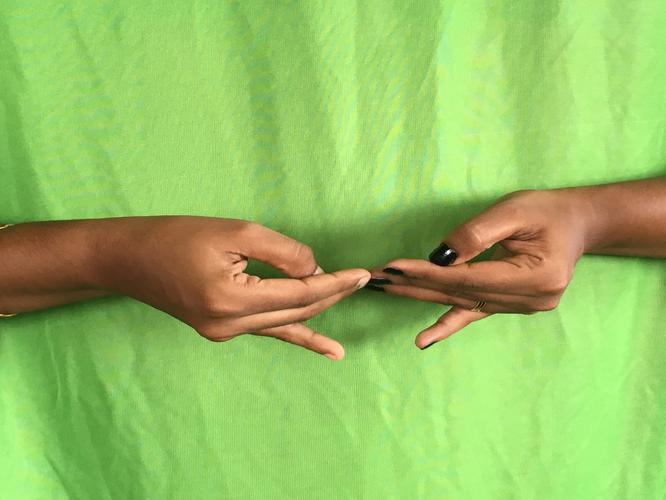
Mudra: Khatva
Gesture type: double_hand